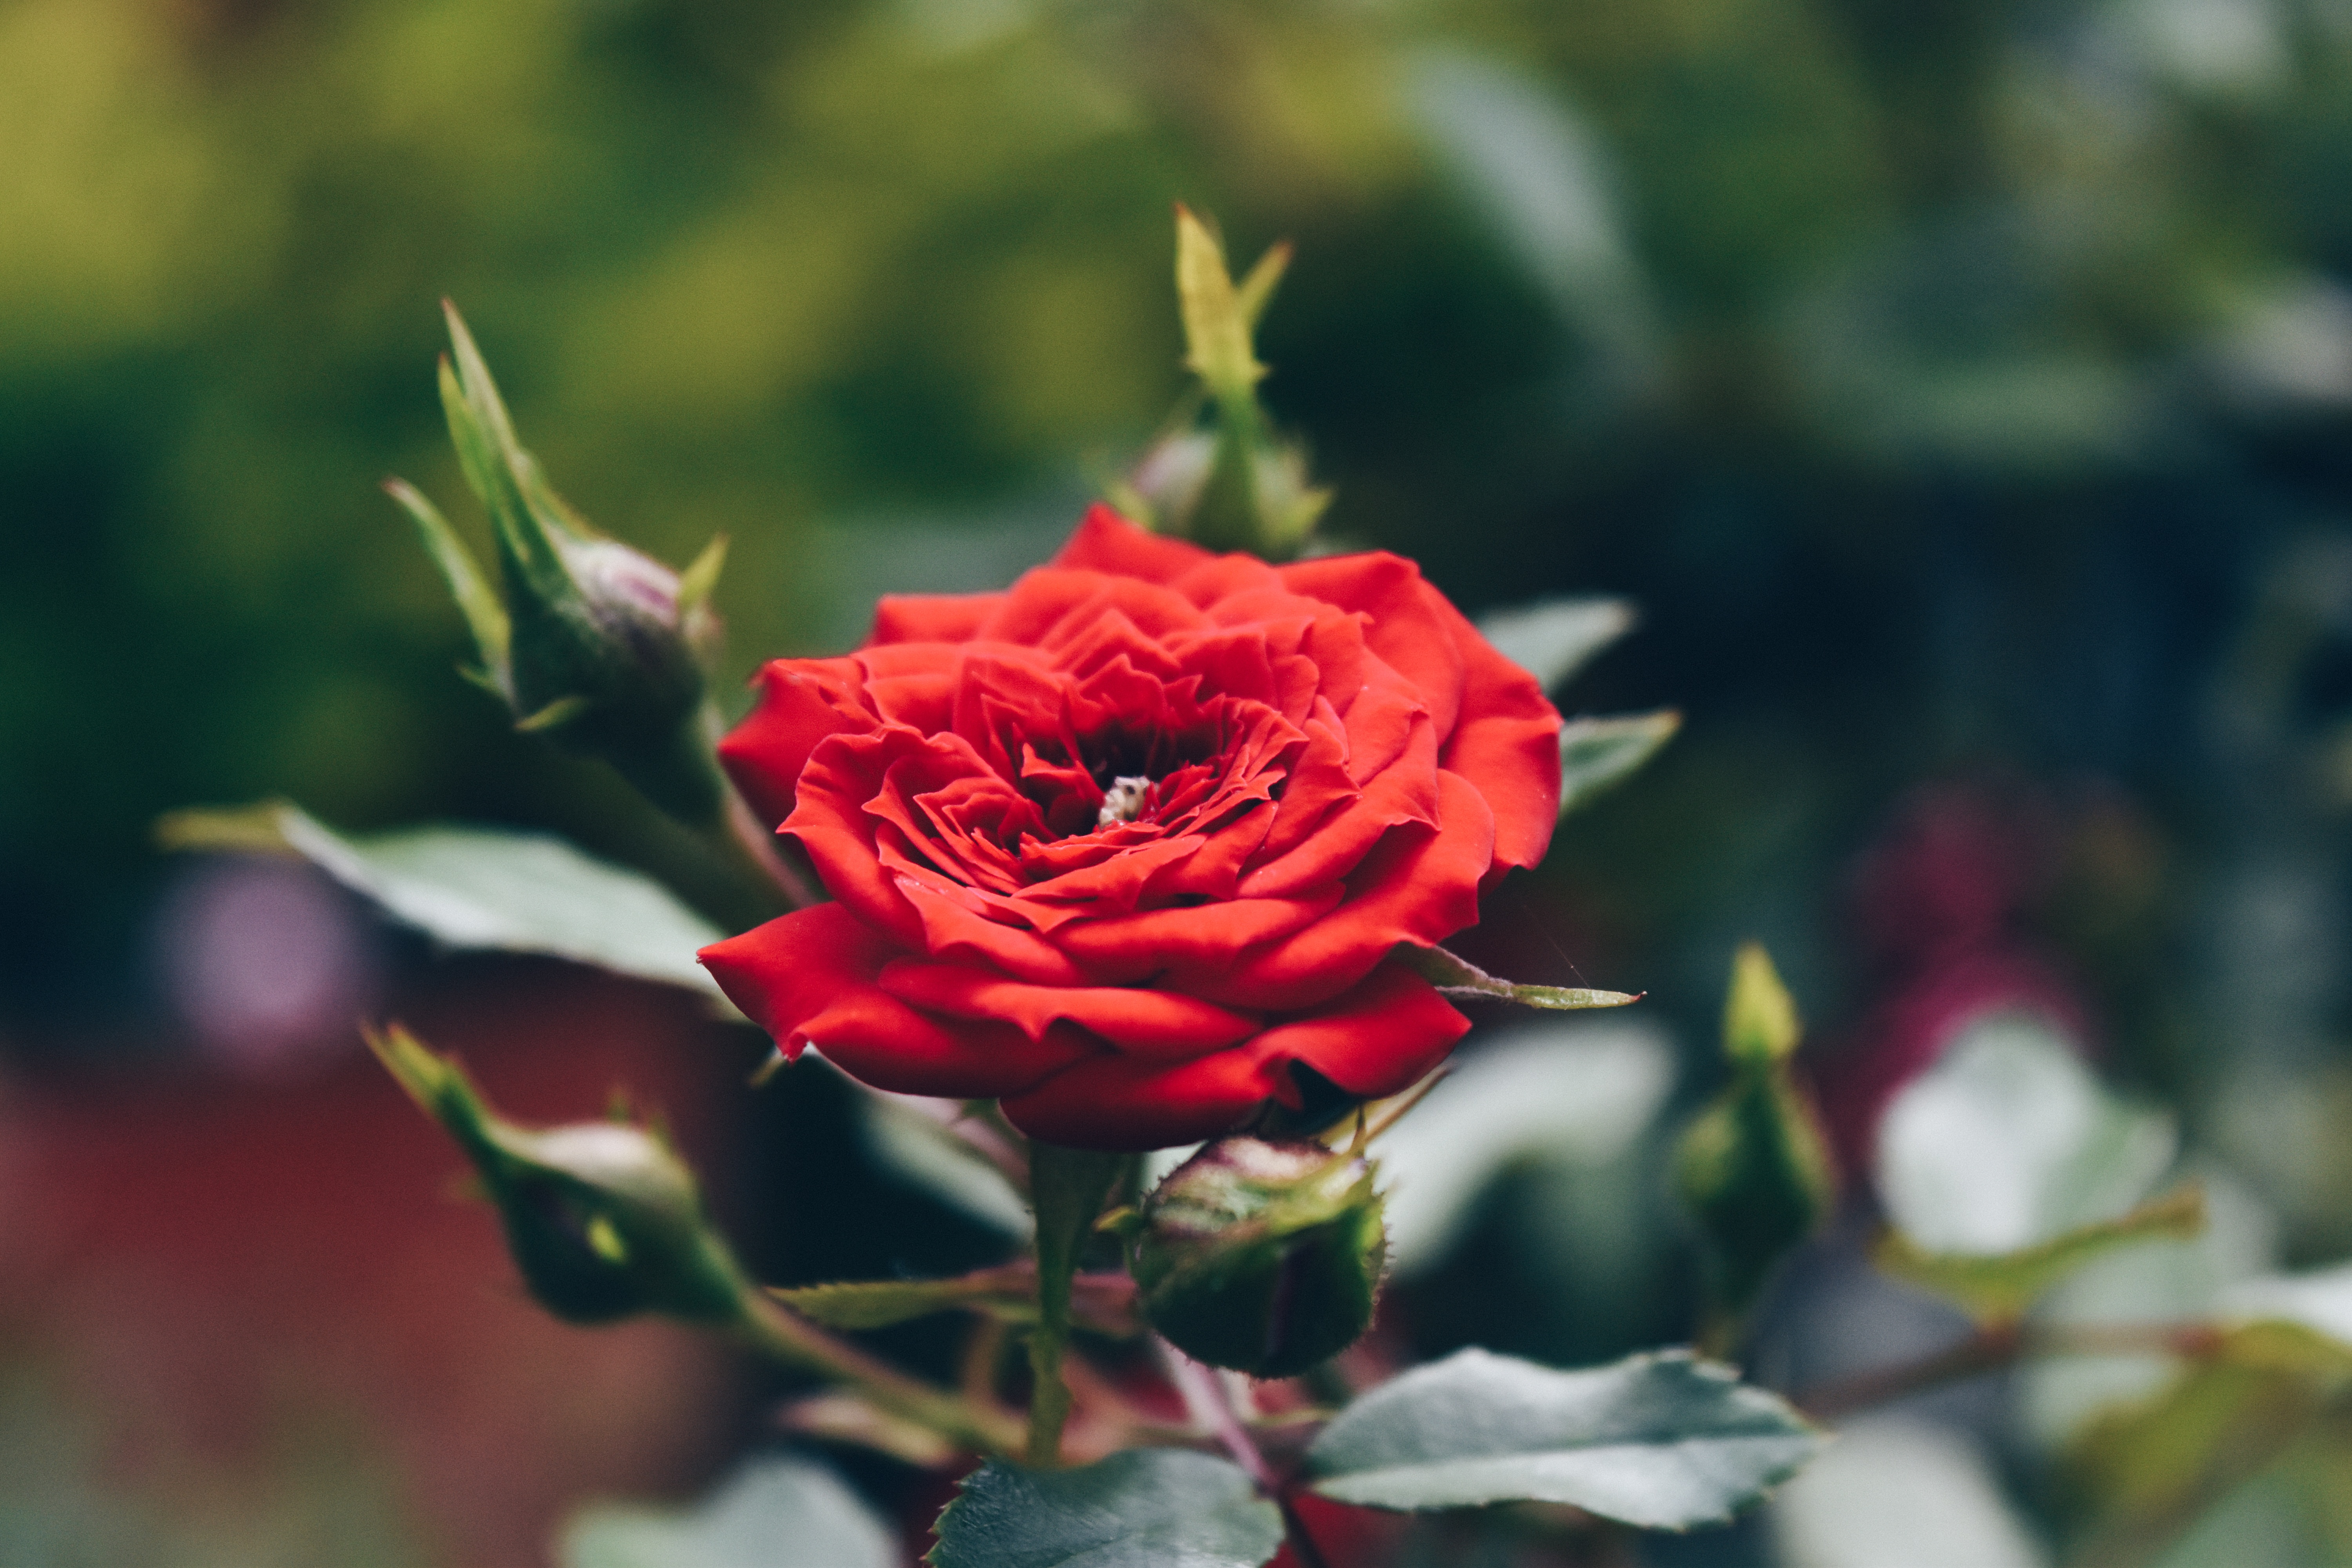
plant, flower, petal, rose, red, botany, flora, floribunda, macro photography, flowering plant, garden roses, rose family, land plant, rosa centifolia, rose order